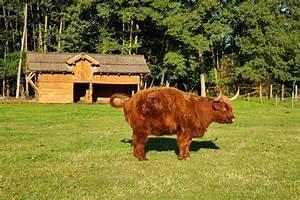
cow